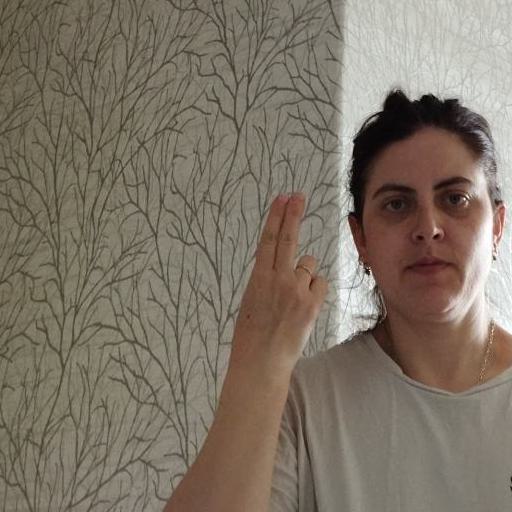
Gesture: two_up_inverted